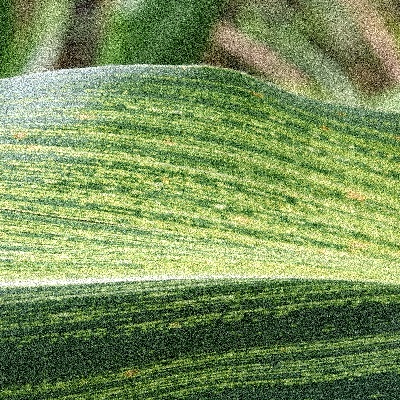
Label: Corn_(Maize)___Maize_Streak_Virus